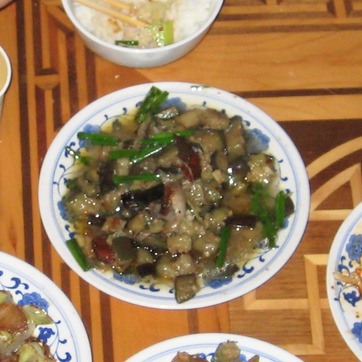
Material: ceramic